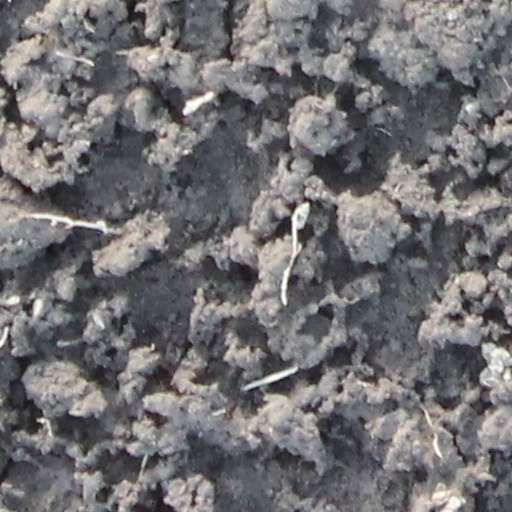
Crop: wheat